UltraSPARC II

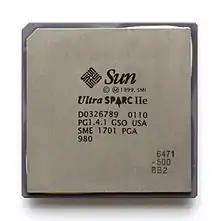
UltraSPARC IIe

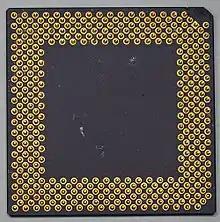
Sun UltraSPARC IIe (back side)

The UltraSPARC IIe "Hummingbird" was an embedded version introduced in 2000 that operated at 400 to 500 MHz, fabricated in a 0.18 μm process with aluminium interconnects. It dissipated a maximum of 13 W at 500 MHz, used a 1.5 to 1.7 V power supply and had a 256 KB L2 cache.